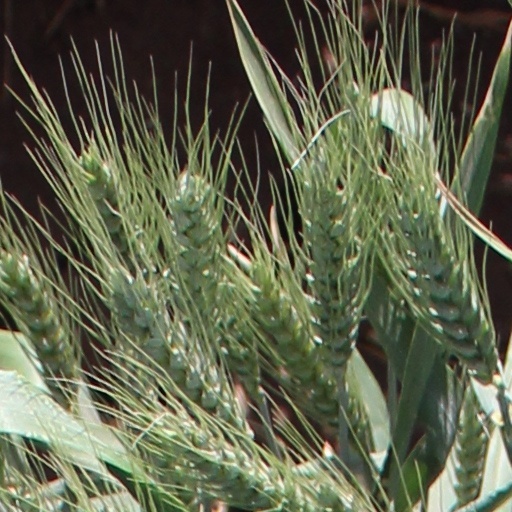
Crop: wheat